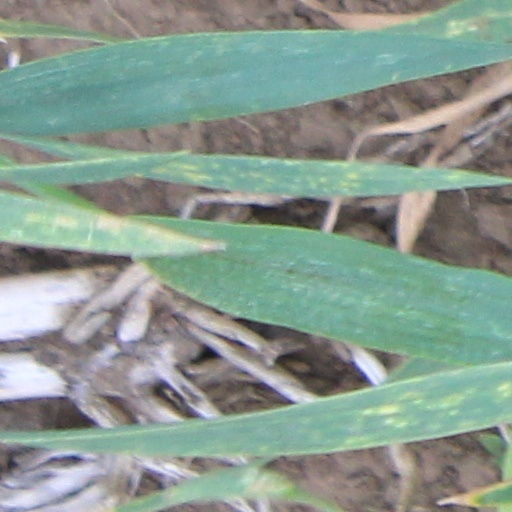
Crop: wheat